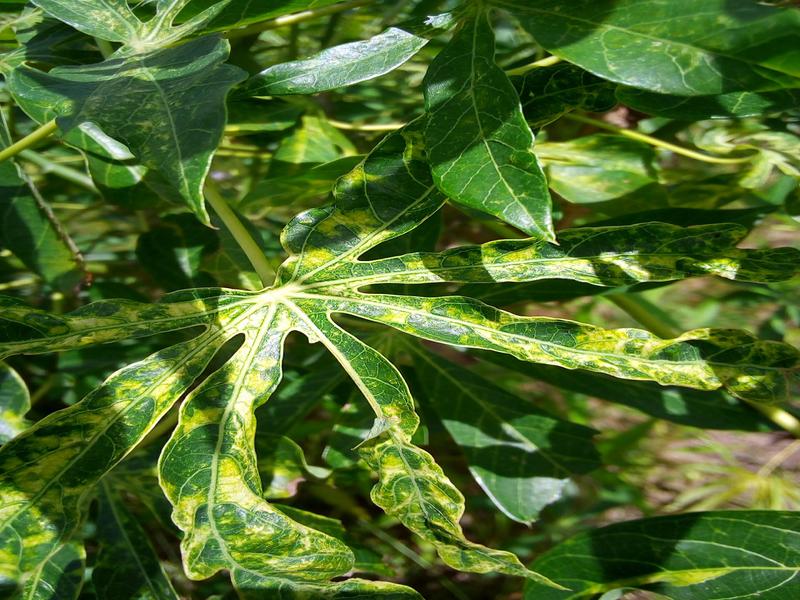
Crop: cassava
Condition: mosaic_disease